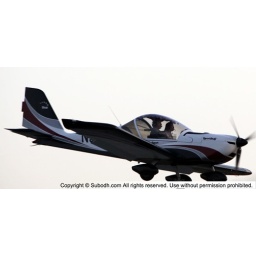
.... taken from the road right in front of KHRV 31R fence while driving :D